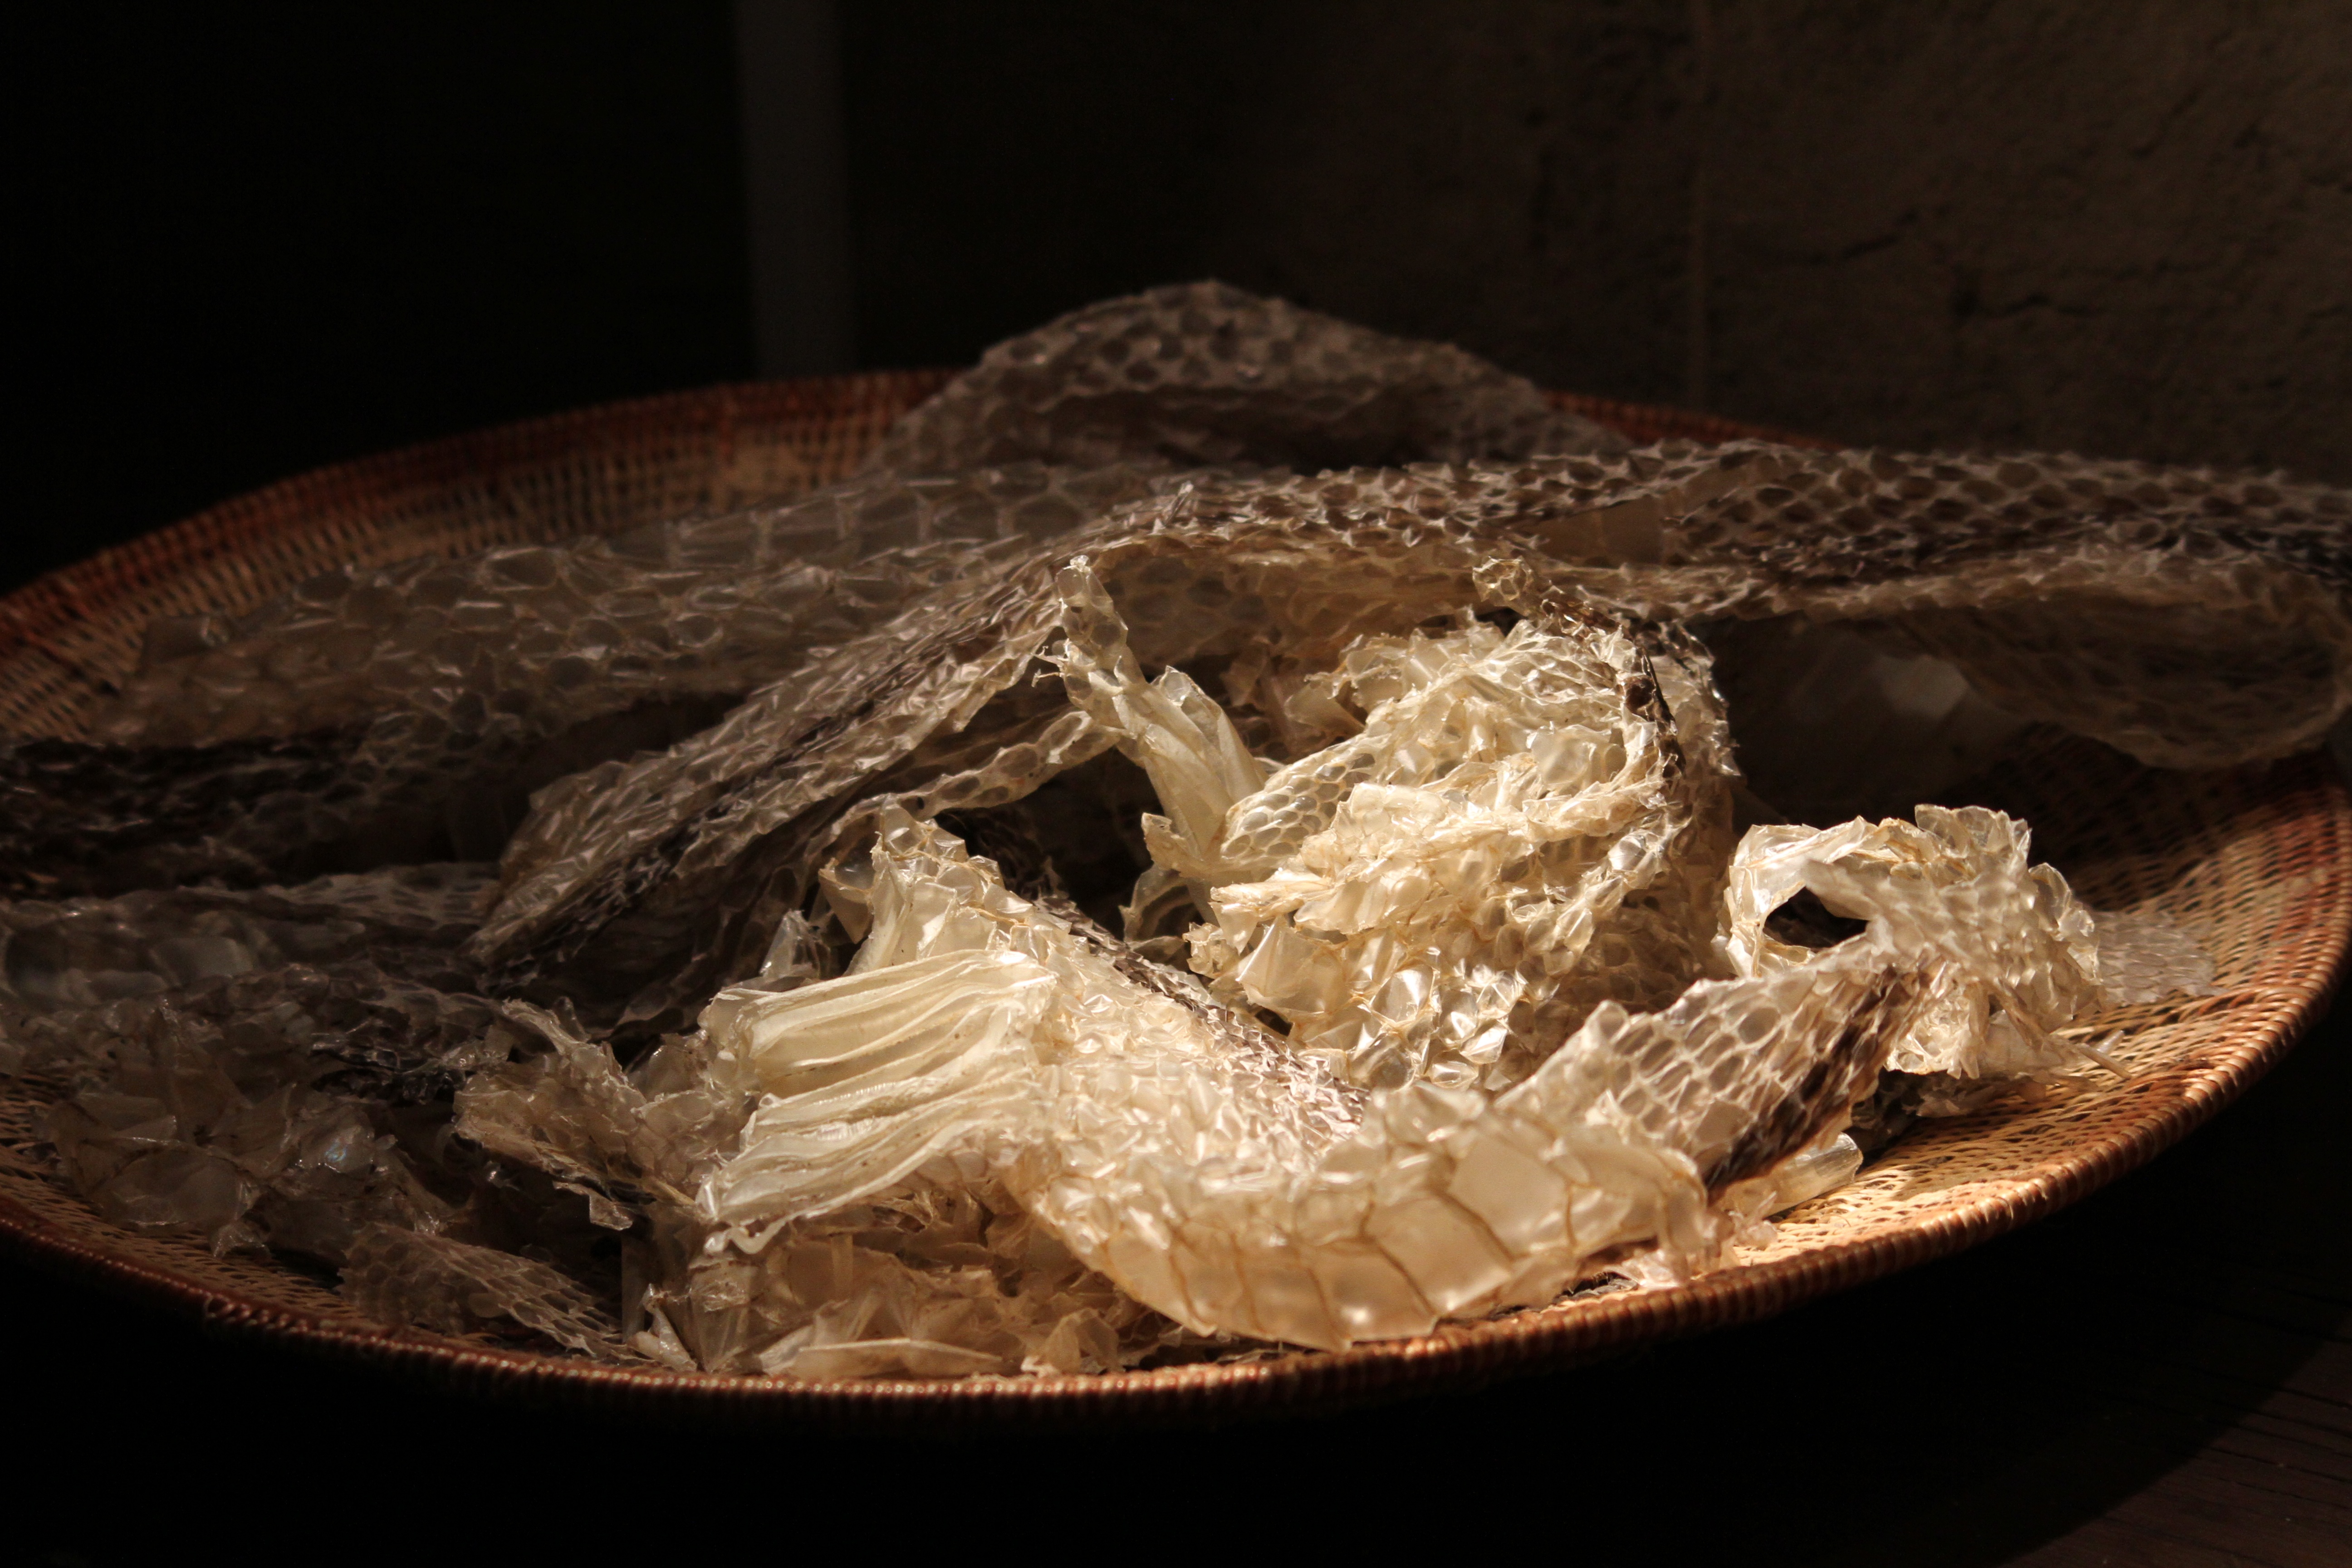
wood, dish, food, rattlesnake, skinning, snake skin